Judith Baragwanath

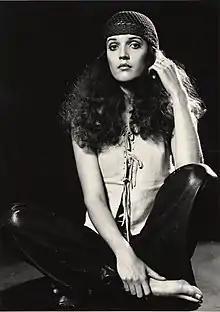
Baragwanath in the 1970s

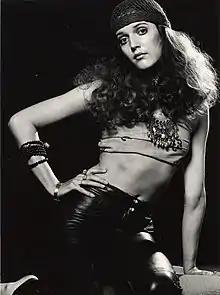
Baragwanath in the 1970s

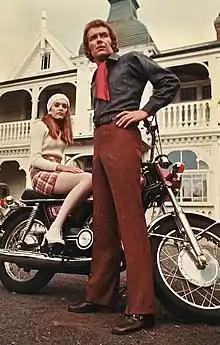
Baragwanath in the 1970s with her then-partner, Rhys Jones

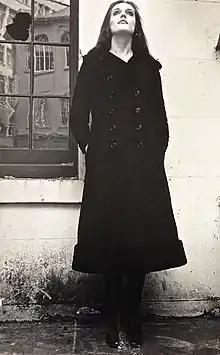
Baragwanath in the 1970s

Judith Mary Baragwanath (née Seay; born 7 January 1951) is a New Zealand writer, satirist, fashion critic, fashion muse, model, socialite and maître d’ also known as "Old Black Lips." She rose to prominence in the 1960s as a New Zealand model after appearing in "Vogue New Zealand" at the age of 15. She is well known for her magazine column and feature writing, including contributions (1982–2002) to "Felicity Ferret", a gossip column published in Auckland magazine "Metro". New Zealand journalist and writer Steve Braunias has called her "just about, if not the most, concise writer being regularly published that this country has ever seen. One of the most vivid writers we've ever had in non-fiction."